Lithocolletinae

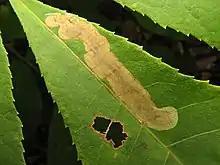
Leaf mine on hickory made by "Cameraria caryaefoliella"

Lithocolletinae is a subfamily of insects in the moth family Gracillariidae. It is distributed worldwide, with most species in temperate regions.